Kilian Ignaz Dientzenhofer

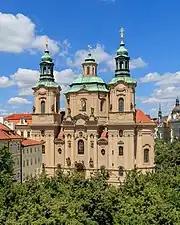
Church of St. Nicholas, Old Town Square, Prague

Kilian Ignaz Dientzenhofer was born on 1 September 1689 in Prague, Bohemia. He was the second son of the German architect Christoph Dientzenhofer and Maria Anna Aichbauer (née Lang), widow of the architect Johann Georg Aichbauer the Elder. He graduated from the Jesuit gymnasium in Prague-Malá Strana and in 1709 or 1710 he went abroad, where he got to know the architecture of Germany, France and Italy. He then worked as an apprentice in Vienna for the architect Johann Lukas von Hildebrandt. In 1716, he returned to Bohemia.